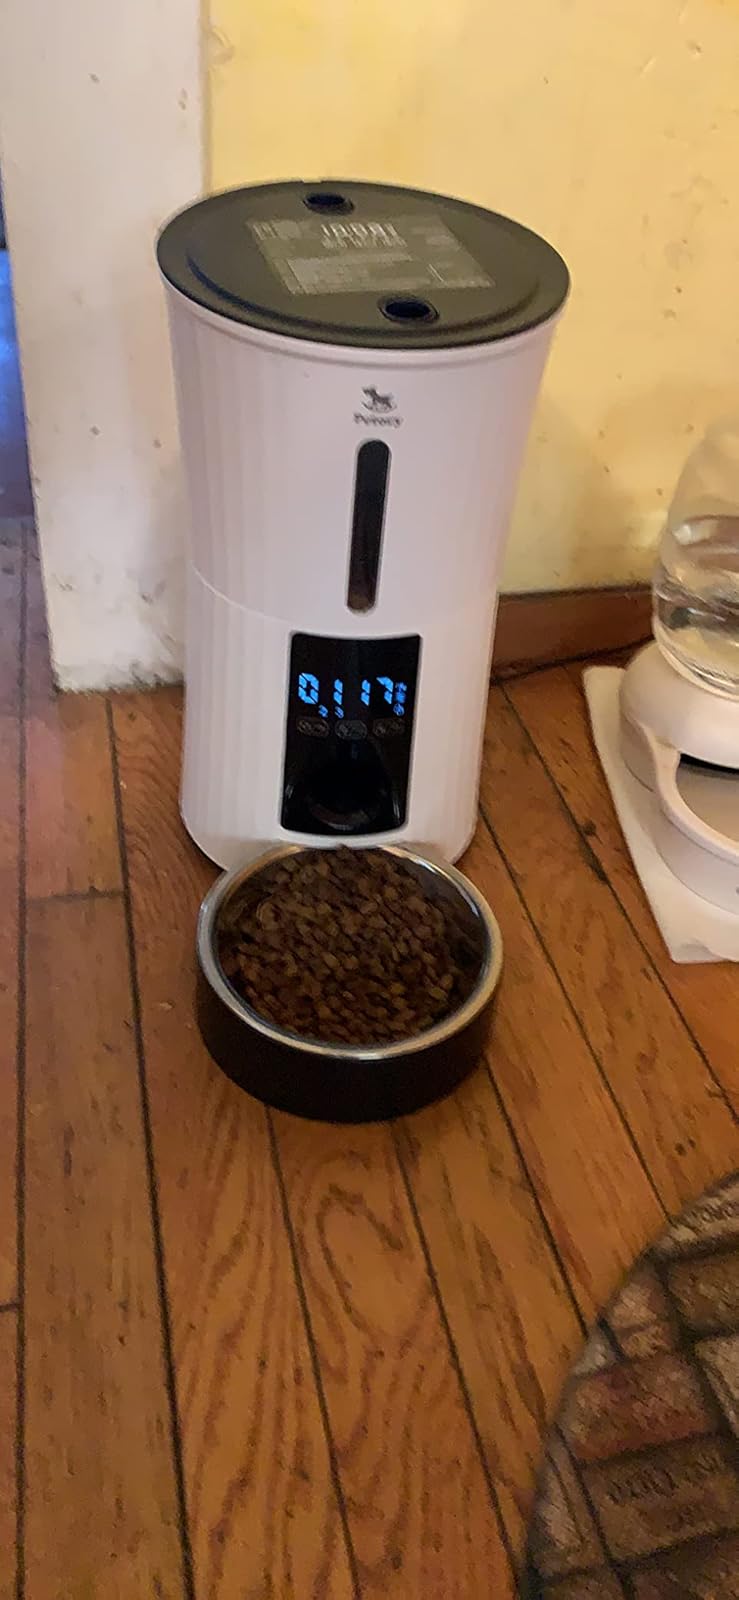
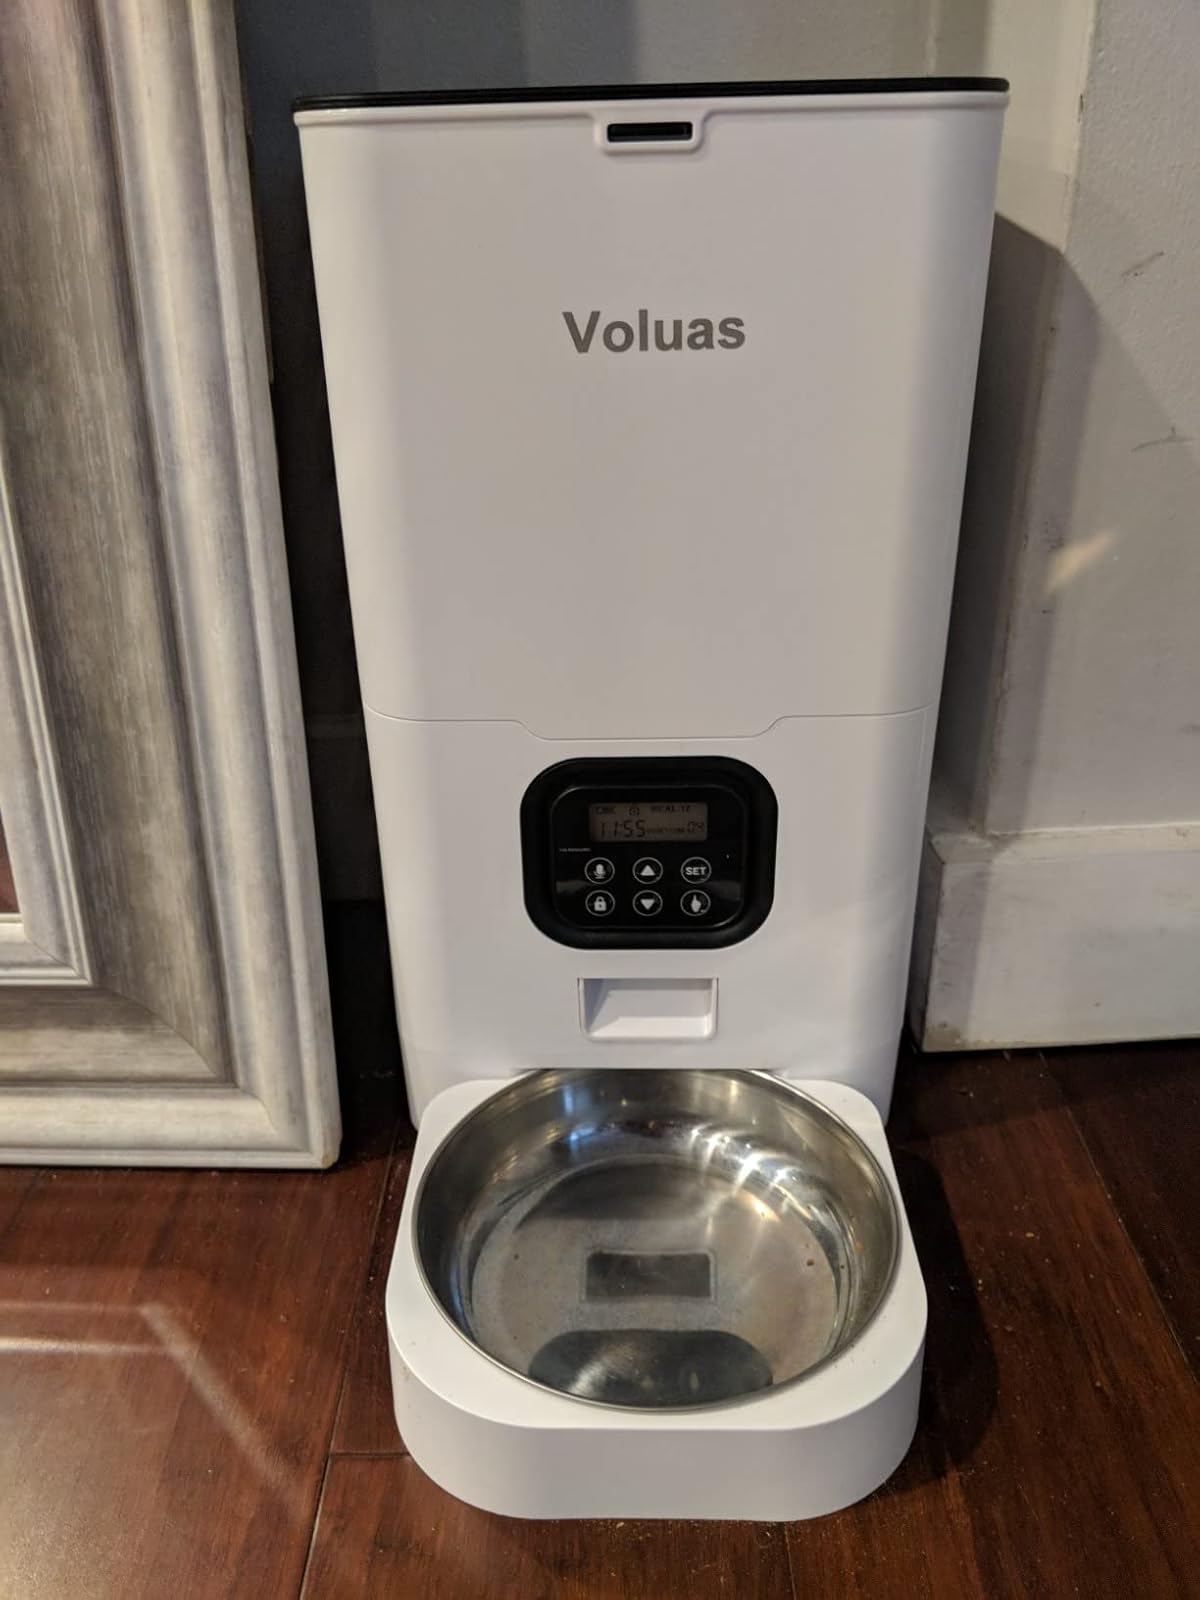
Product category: items_feeder
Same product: no